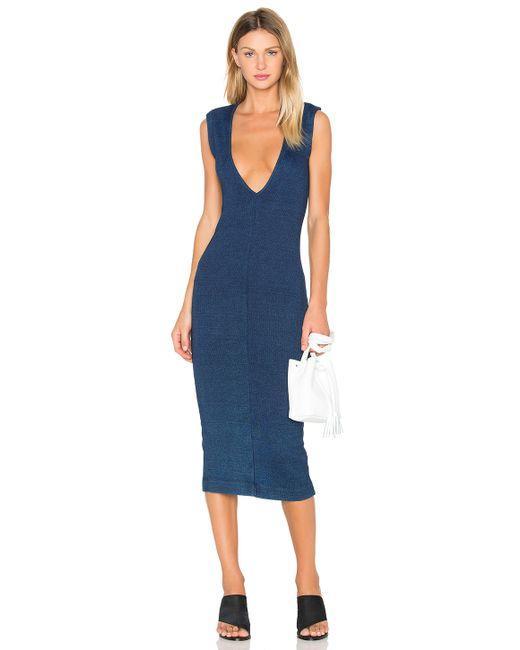
Langhalskleid aus indigofarbener Baumwollmischung für Damen